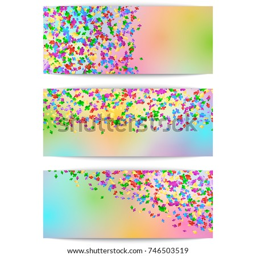
a collection of horizontal banners with multicolored confetti on a colored background